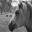
Label: horse